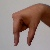
The image shows a hand gesture representing the letter 'Q' in Indian Sign Language.